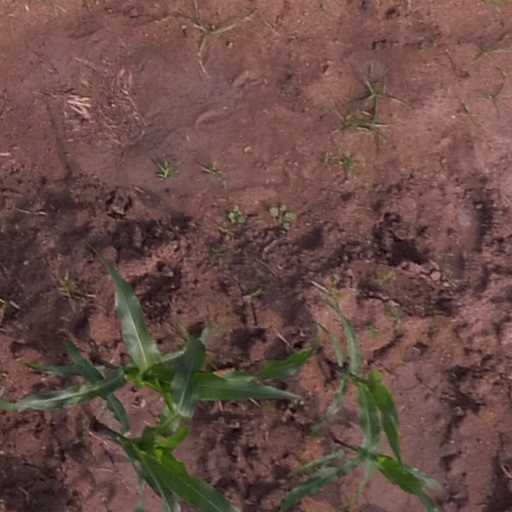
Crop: maize; corn